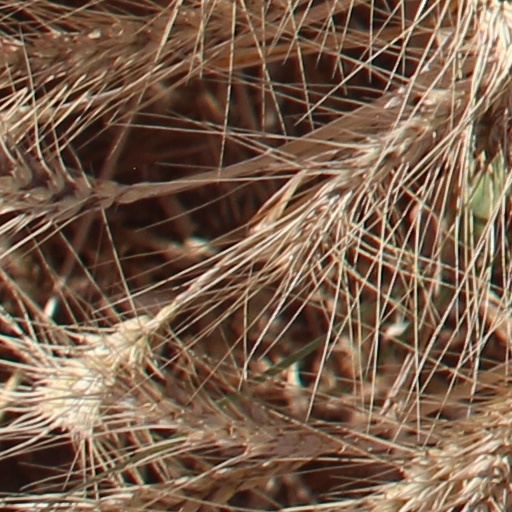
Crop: wheat